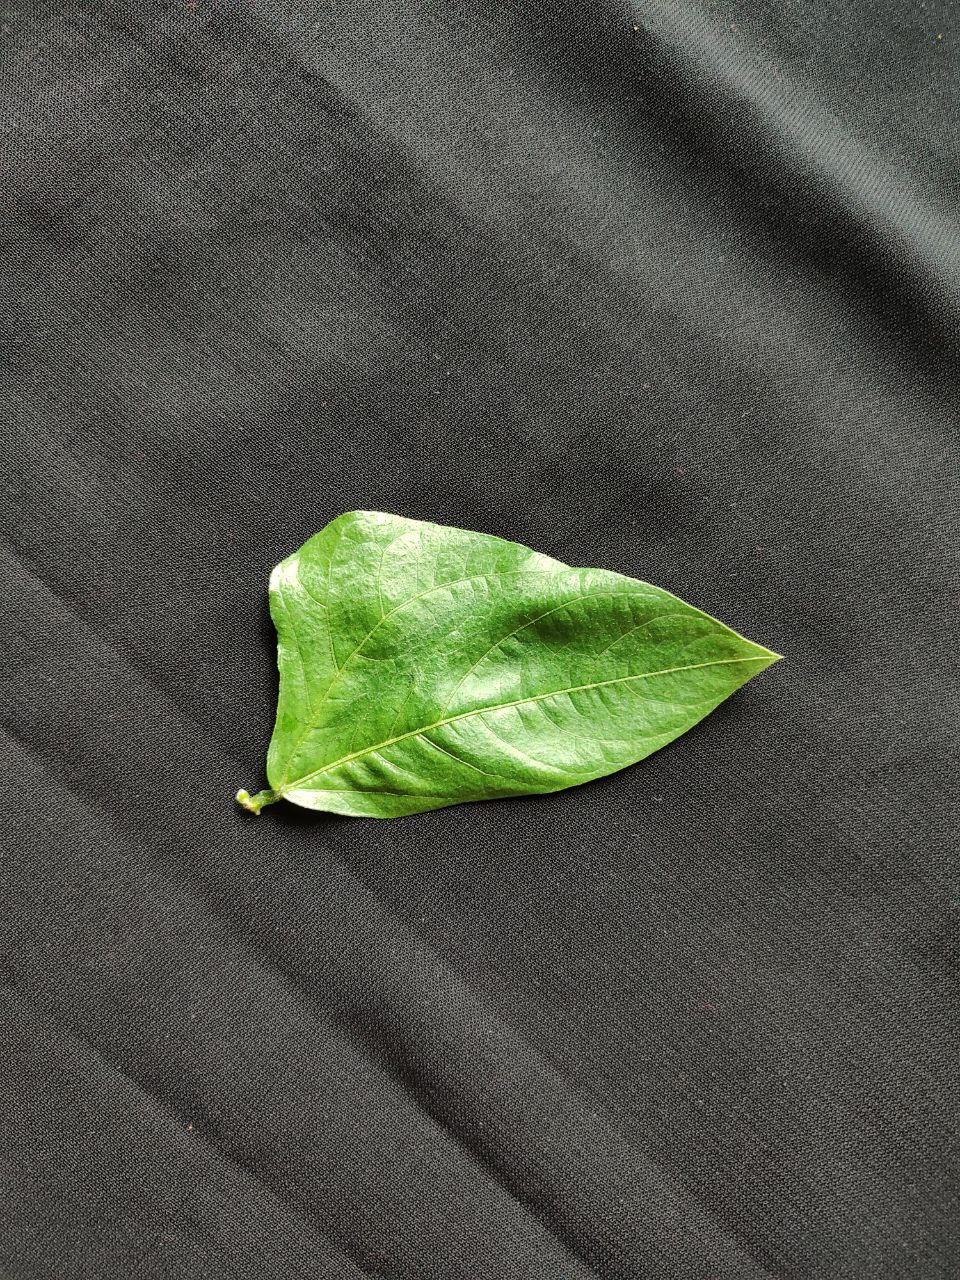
Crop: cowpea
Leaf condition: Fresh Leaf